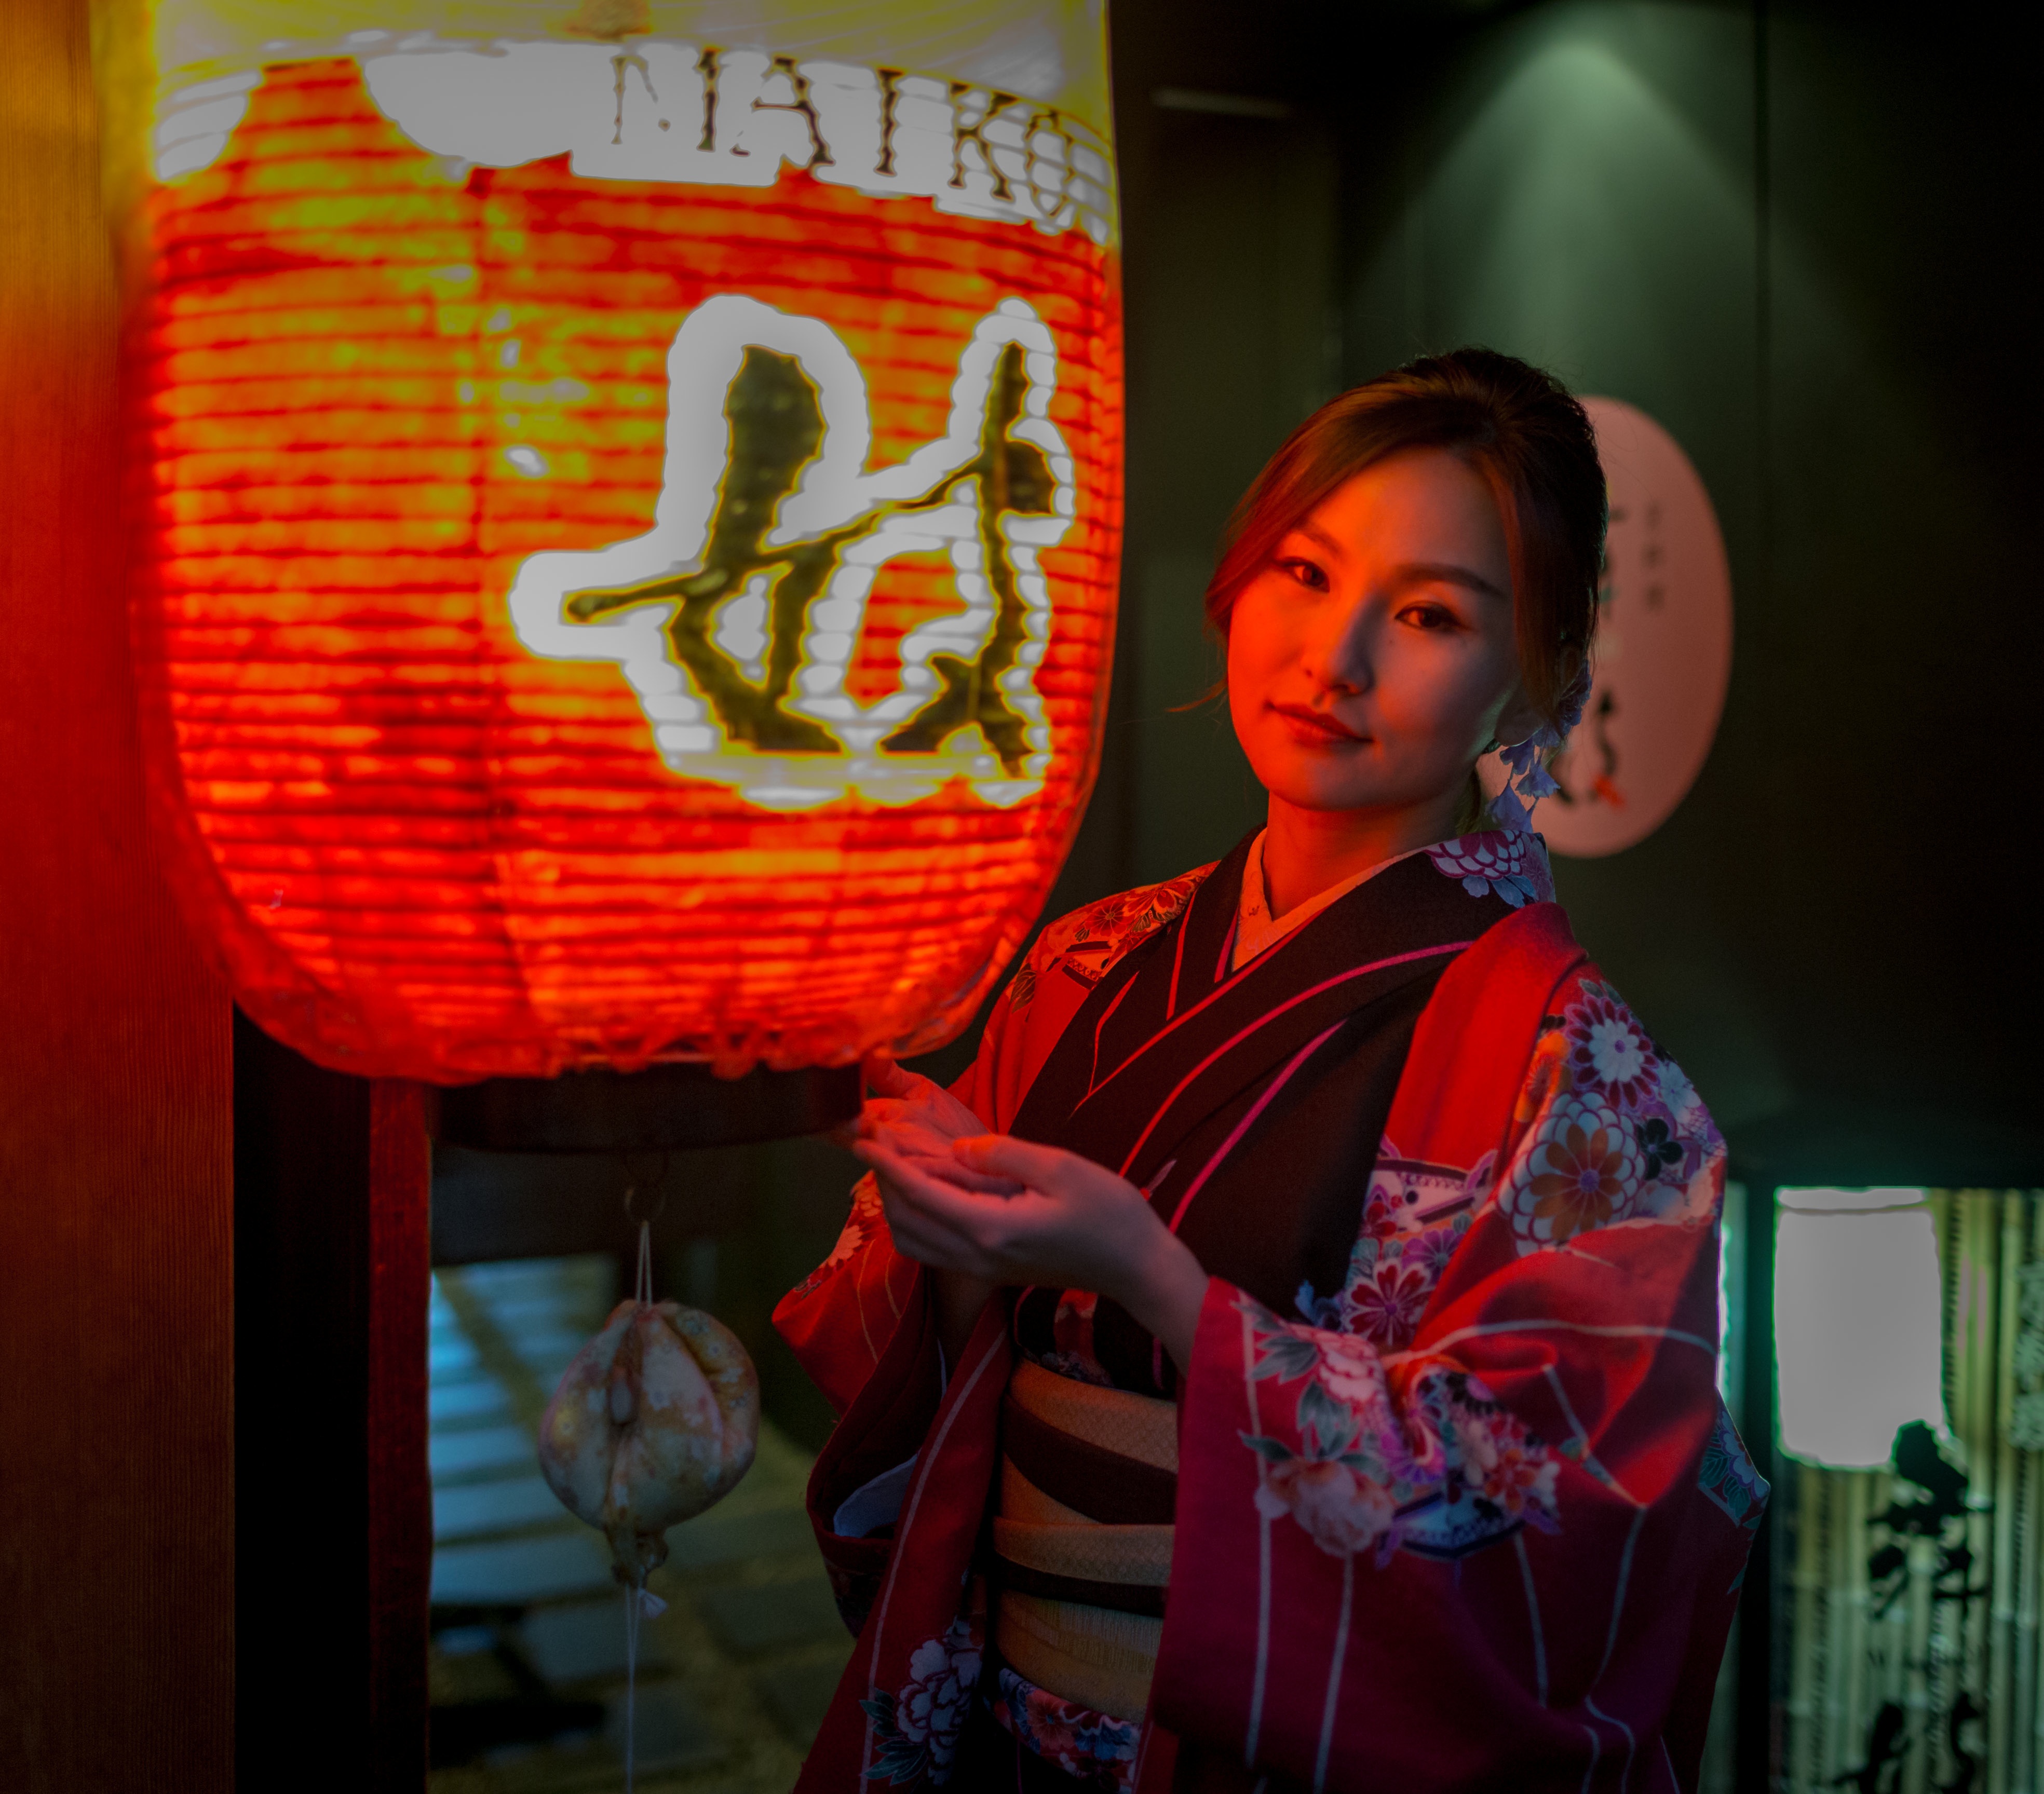
red, color, performance art, art